Bush tax cuts

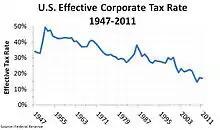
The U.S. federal effective corporate tax rate, 1947–2011

Some policy analysts and non-profit groups such as OMBWatch, Center on Budget and Policy Priorities, and the Tax Policy Center have attributed much of the rise in income inequality to the Bush administration's tax policy. In February 2007, President Bush addressed the rise of inequality for the first time, saying "The reason is clear: We have an economy that increasingly rewards education and skills because of that education."